Answer in natural language. Which object is closer to the camera taking this photo, beautiful wall painting (highlighted by a blue box) or framed landscape painting with airship (highlighted by a green box)? Choose between the following options: beautiful wall painting (highlighted by a blue box) or framed landscape painting with airship (highlighted by a green box)
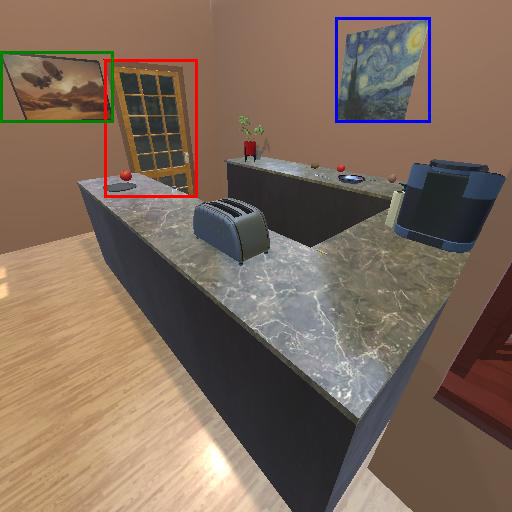
<answer>beautiful wall painting (highlighted by a blue box)</answer>